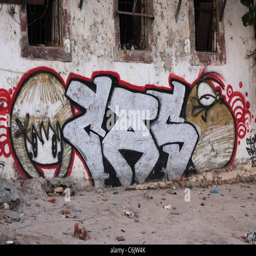
popular art on the walls of a city